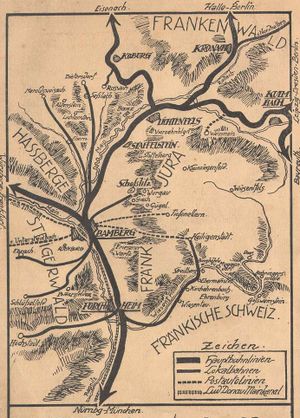
Kulmbach
Trafikkort fra 1912 med Frankenwald øverst til højre
Kulmbach er administrationsby i Landkreis Kulmbach, Regierungsbezirk Oberfranken i den tyske delstat Bayern.